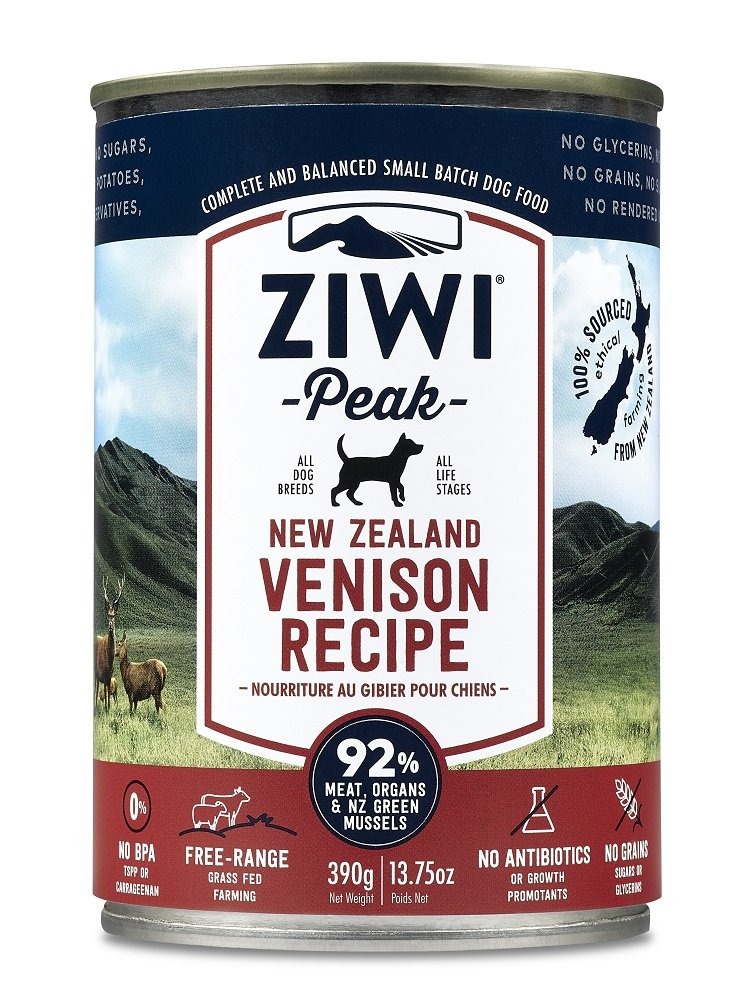
Item Name: Ziwipeak Canned Venison Dog (12 Pack, 13.75 oz. each), 1 Case
Value: 165.0
Unit: Ounce

Price: 130.32